Tamsui District

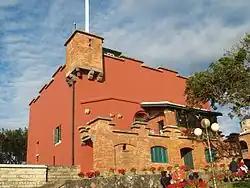
Fort Santo Domingo

Following the end of World War II in 1945, Tamsui reverted to being a small fishing town as township of Taipei County. With the expansion of nearby Taipei City, Tamsui slowly became a center for tourism along Taiwan's northwest coast. In the last ten years, the city has become popular as a suburb of Taipei in the local real estate market.